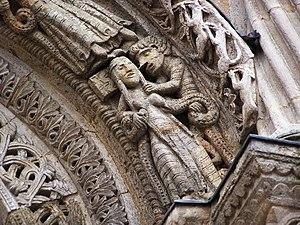
détail.
L’église Sainte-Croix, à Bordeaux, est l'ancienne abbatiale d'un monastère bénédictin. Elle a désormais rang d'église paroissiale.